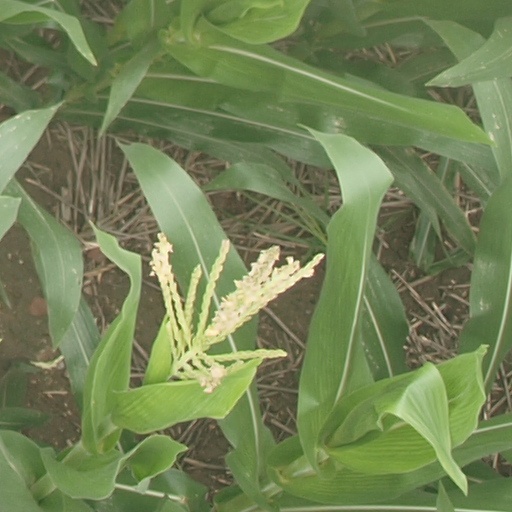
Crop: maize; corn